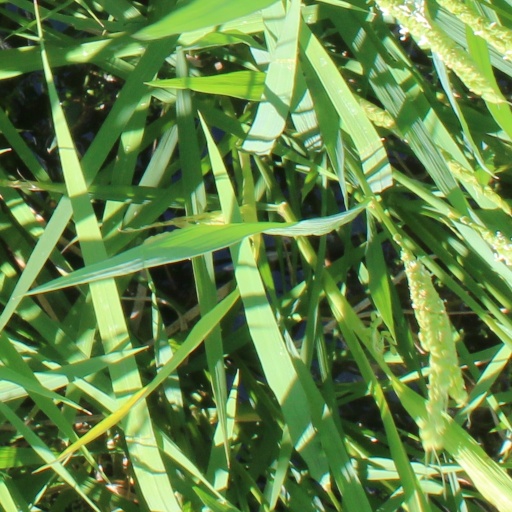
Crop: rice